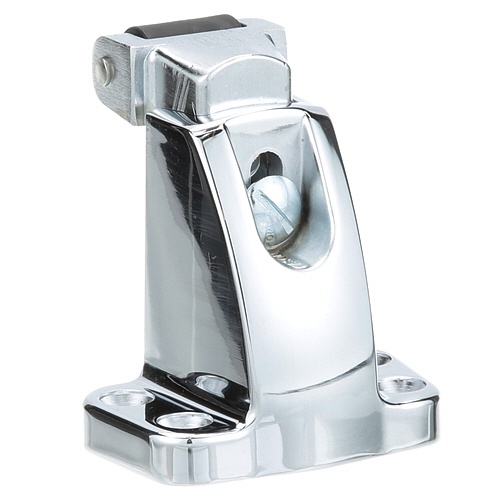
0056005005 Kason - Polished Chrome Flush Strike
Brand: b2bfsi.com
Discover the Kason® 10056005005 strike, a premium polished chrome solution designed for optimal door latch functionality. This durable flush strike is perfect for walk-in doors. Polished chrome finish for enhanced durability Designed for use with walk-in door latches Compact dimensions: 3-3/8" x 2-1/16" base Offset compatibility: 1-3/4" to 2-1/2" for various latch models Replaces Part Number Kason: -56-5005, 0056005005, 10056005005, 56-005005, 56-5005, 56005005 Specifications Manufacturer: Kason Model Number: 10056005005 Type: Flush strike
Category: Hardware > Building Materials > Door Hardware